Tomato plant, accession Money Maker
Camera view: vertical (180 deg); turntable rotation: 0 degrees
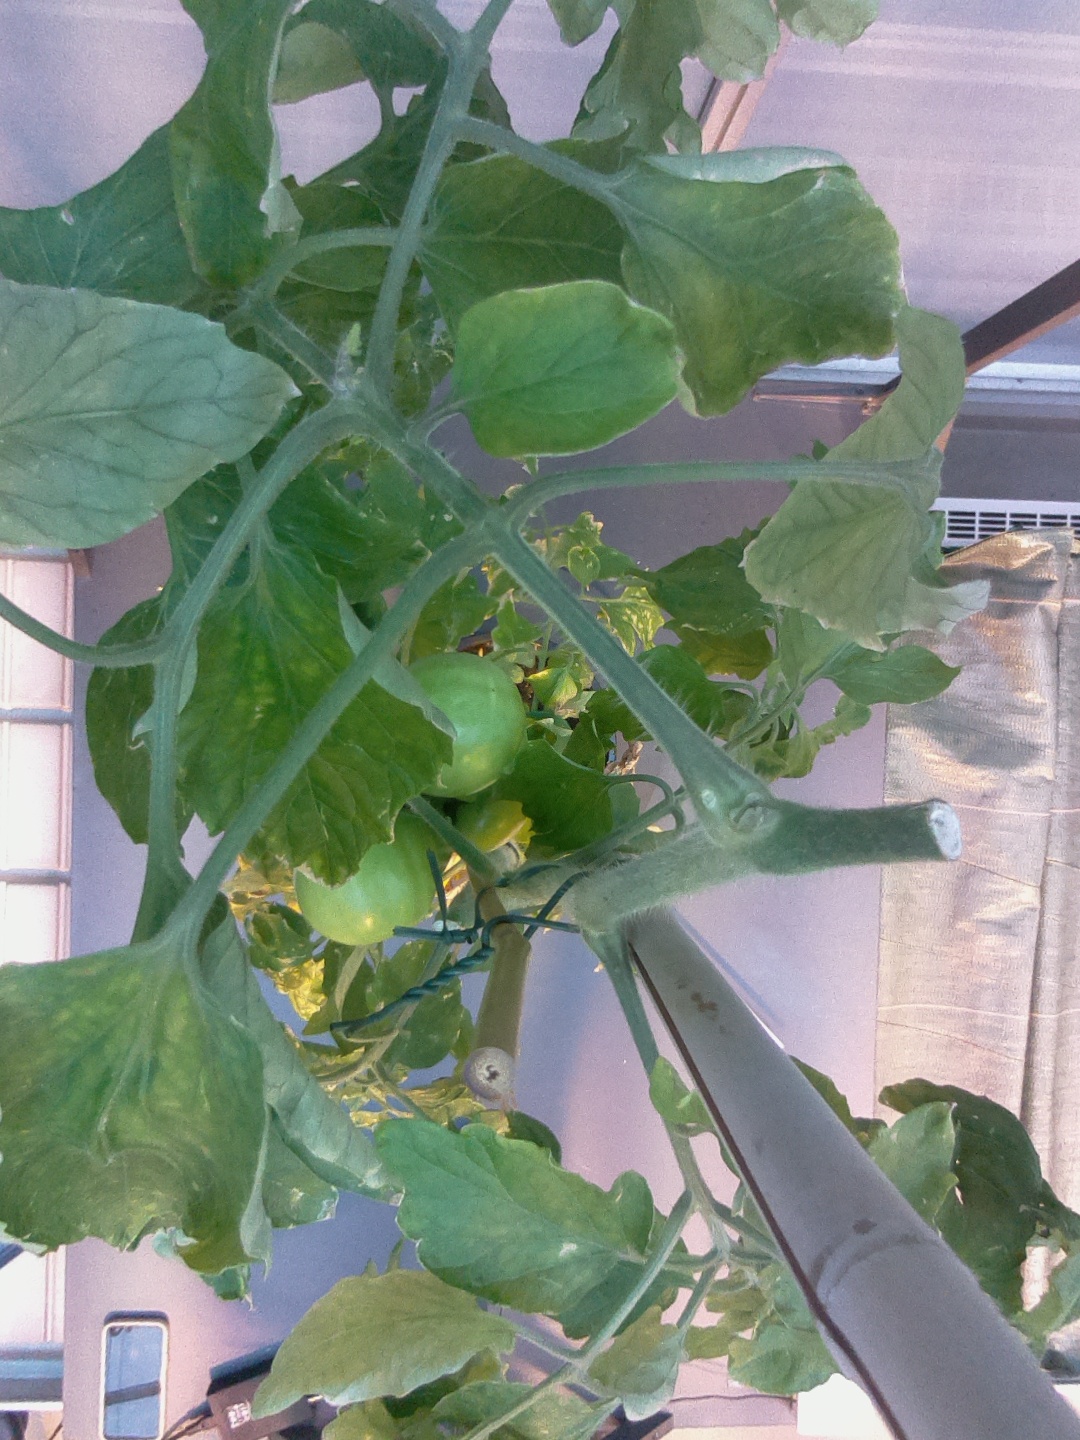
BBCH growth stage 77: 70%-80% of final fruit size